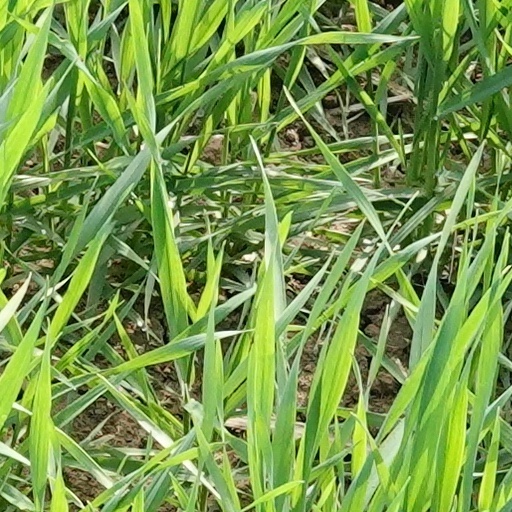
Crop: wheat